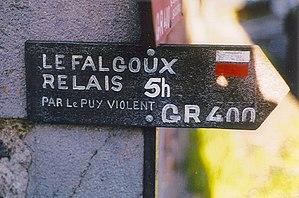
Balise du GR 400 dans le département français du Cantal Photographie prise en août 2000 dans le village de le Faux &lt
Le GR 400 est un itinéraire pédestre composé de cinq boucles indépendantes, qui parcourt la région des Monts du Cantal dans le département du Cantal.